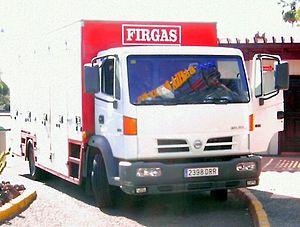
Nissan Atleon est un camion de marque Nissan qui se décline en trois séries. Son évolution est le modèle Nissan NT500.